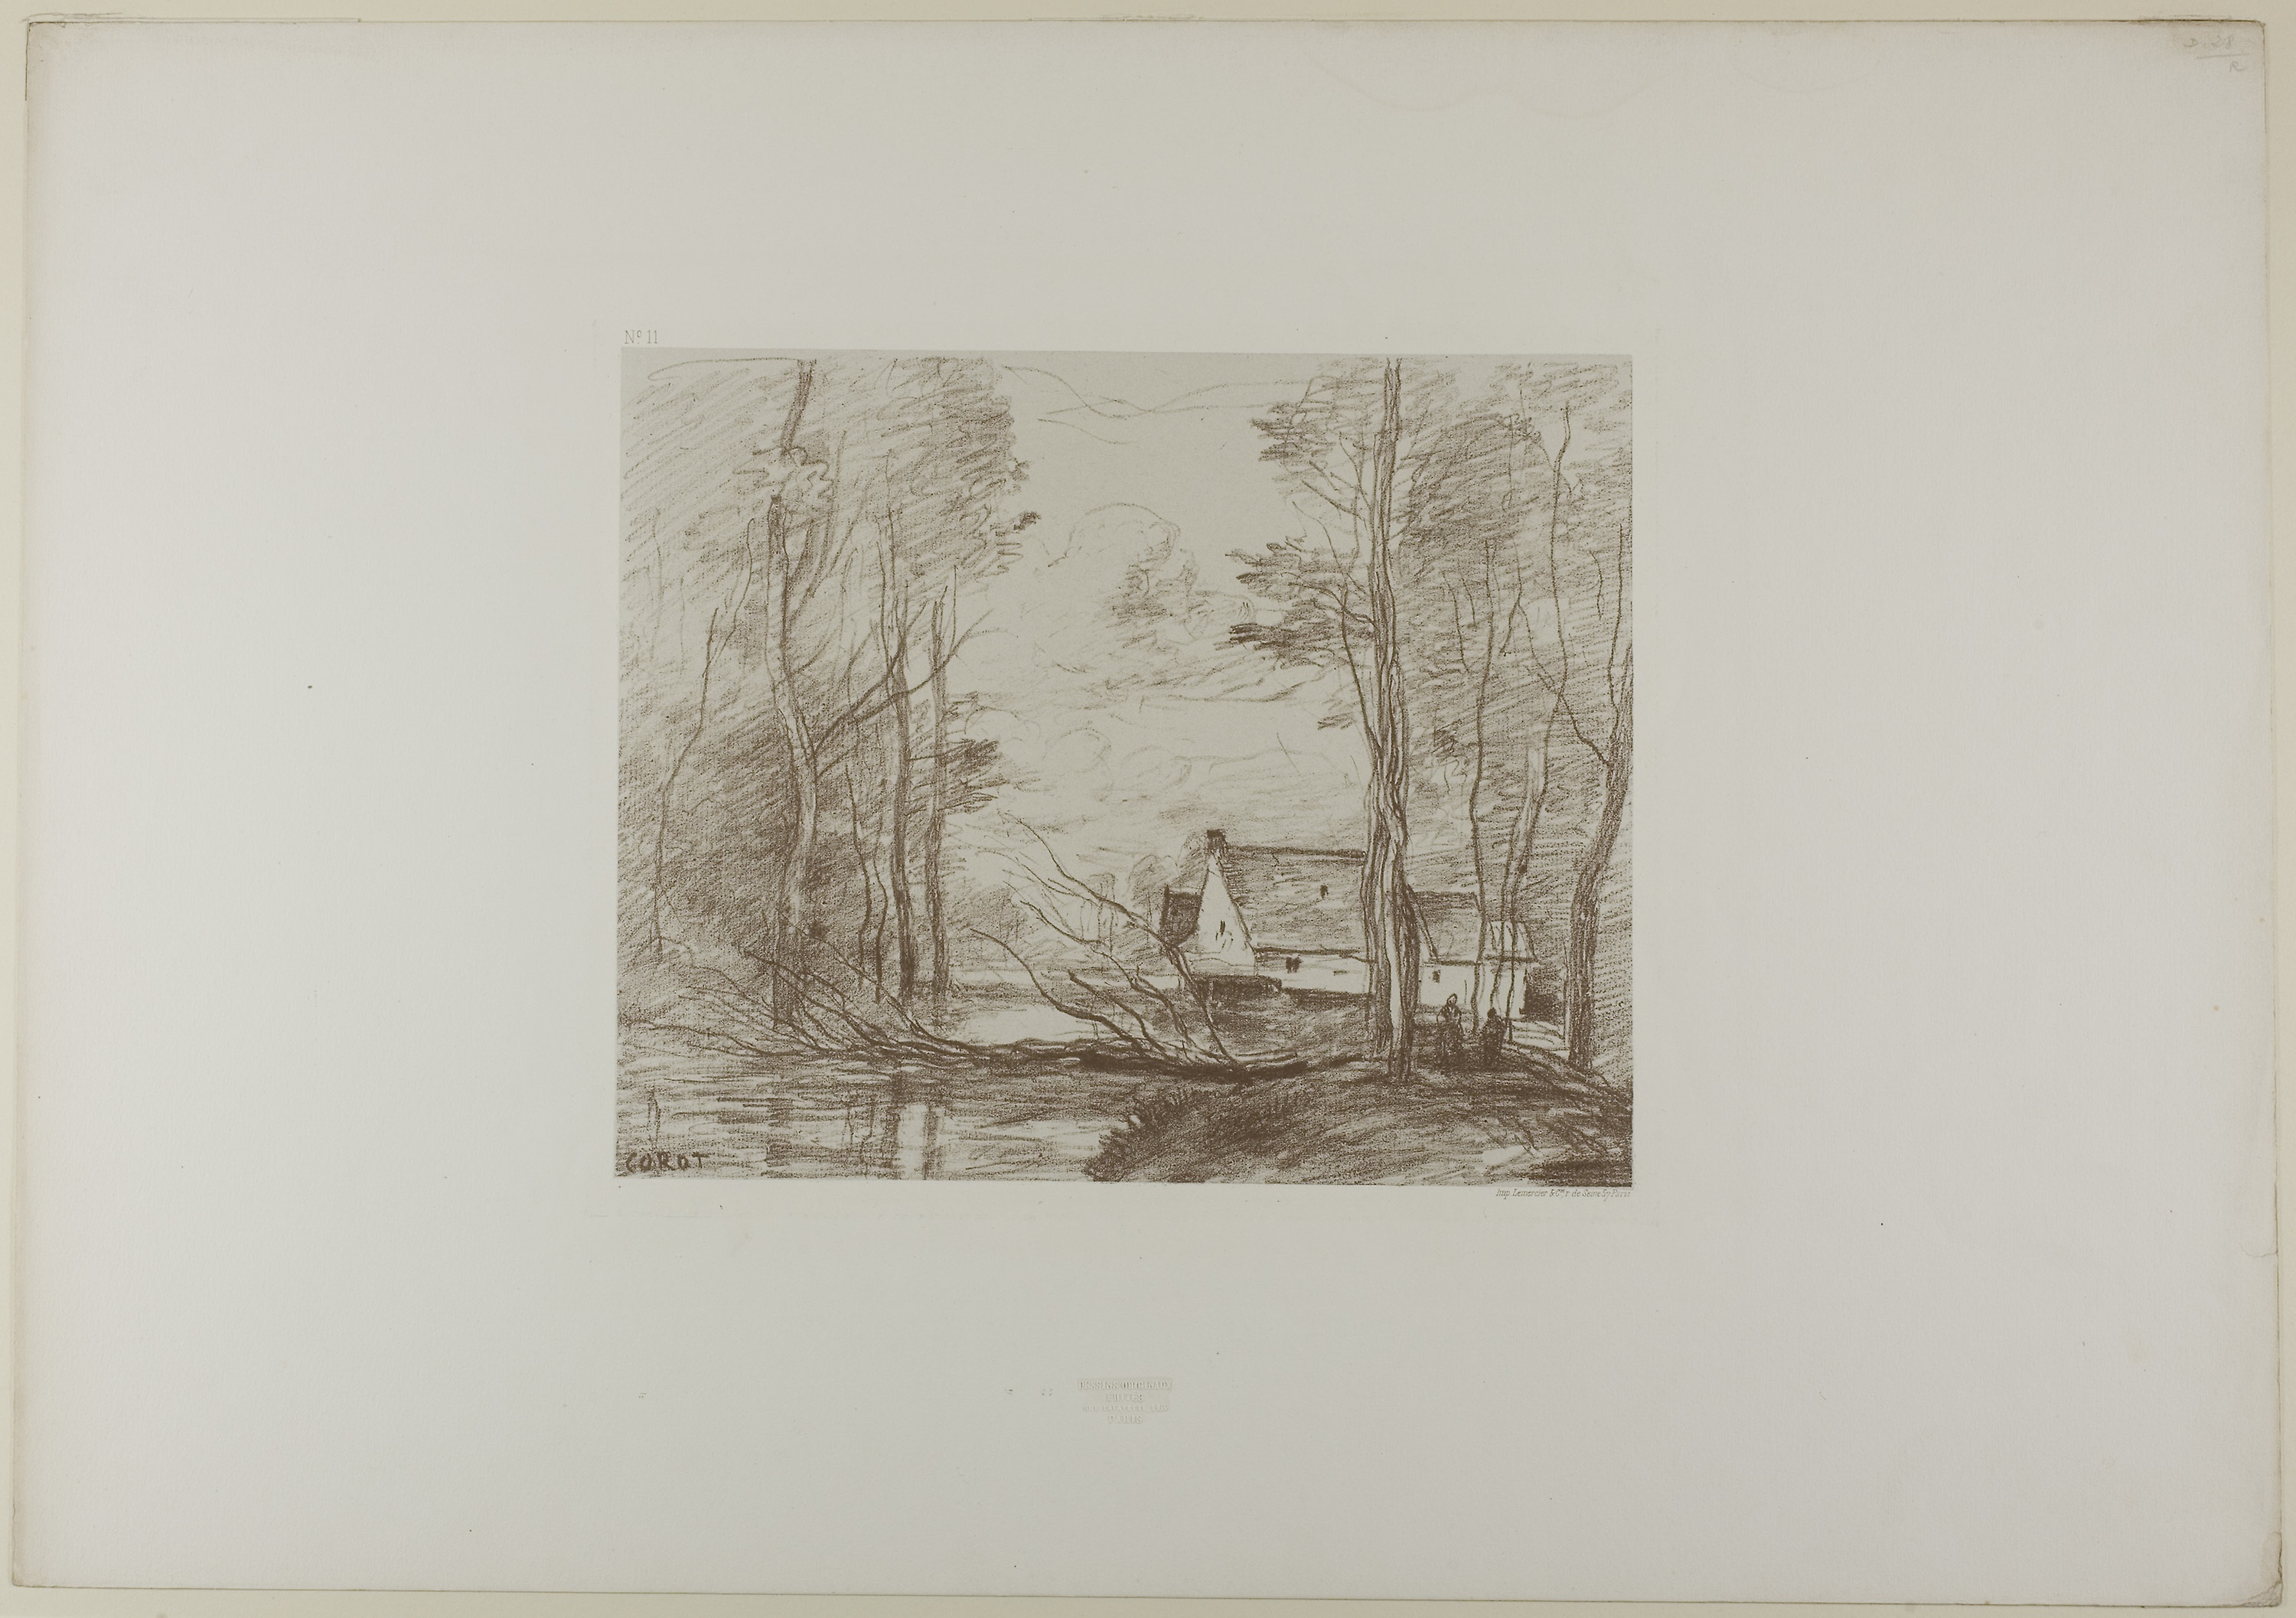
picture frame, art, art gallery, painting, modern art, drawing, artwork, paint, visual arts, museum